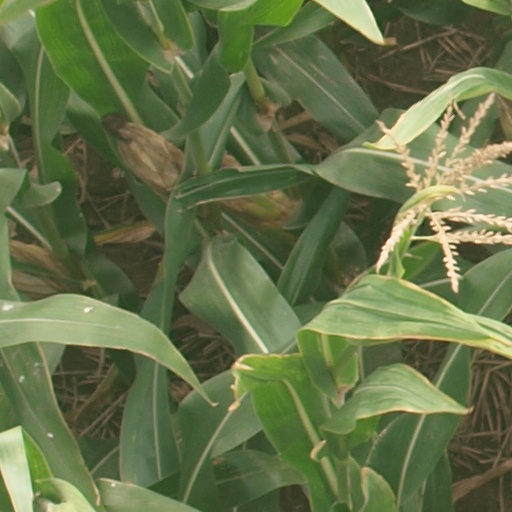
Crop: maize; corn